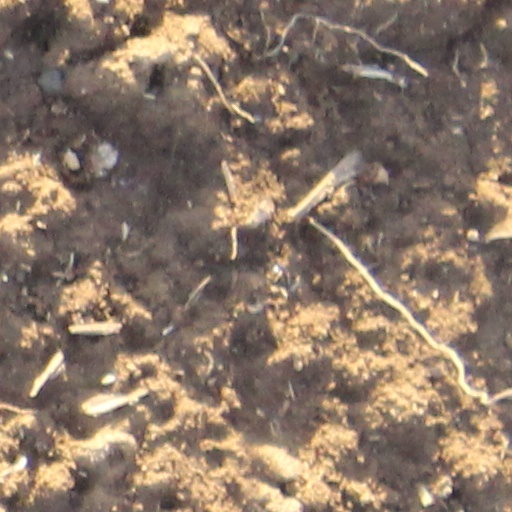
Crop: wheat